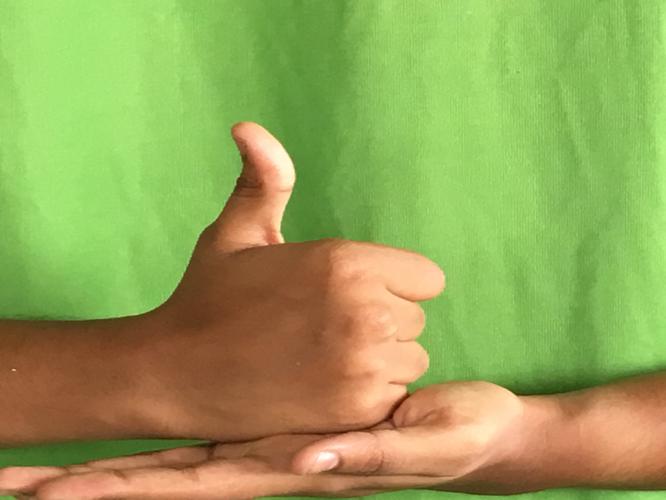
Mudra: Shivalinga
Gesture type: double_hand